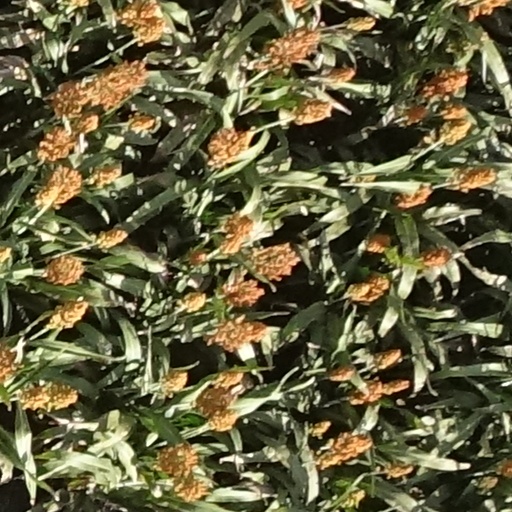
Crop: sorghum